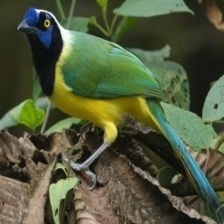
Species: GREEN JAY
Scientific name: CYANOCORAX YNCAS
ImageNet parent category: jay